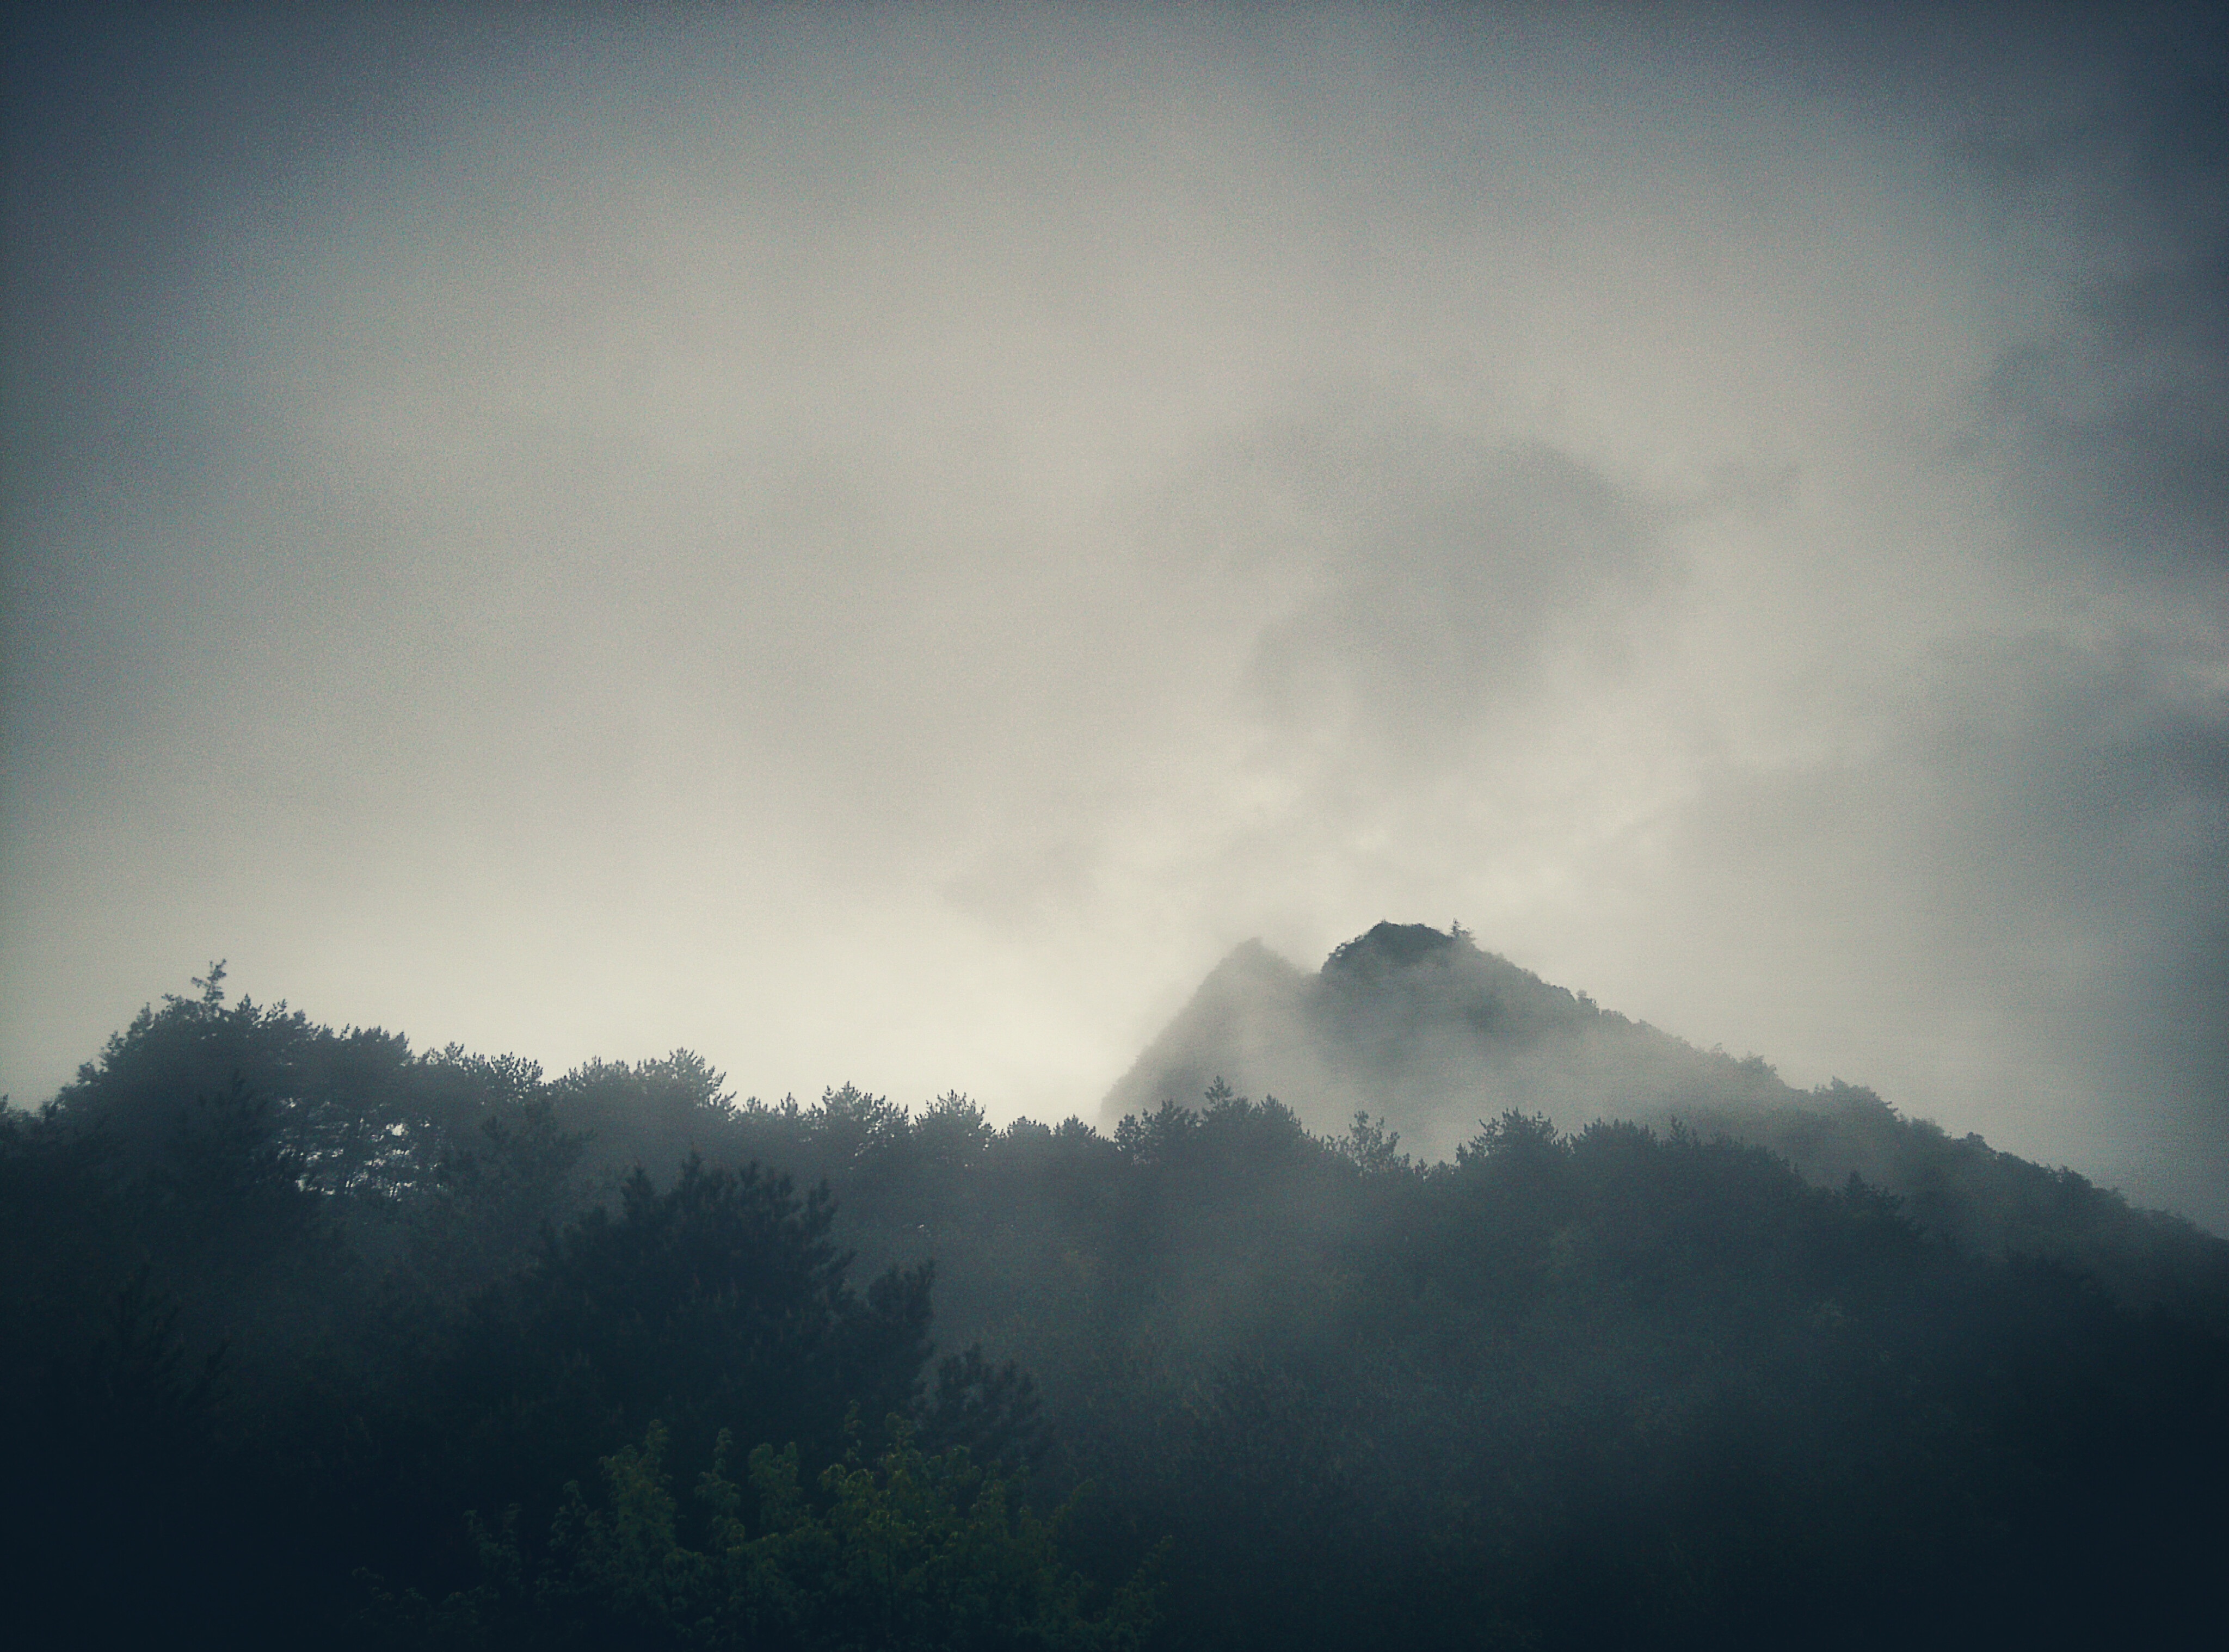
landscape, nature, mountain, cloud, sky, fog, sunrise, mist, sunlight, morning, hill, dawn, atmosphere, mountain range, weather, clouds, the scenery, landform, meteorological phenomenon, geographical feature, atmospheric phenomenon, atmosphere of earth, mountainous landforms